Chondros

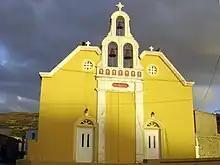
A church in Pervola

Chondros is a village and a community in the Heraklion regional unit of the island of Crete, Greece. It is part of the municipality Viannos. The community consists of the villages Chondros, Agios Ioannis, Dermatos, Kastri and Pervola.